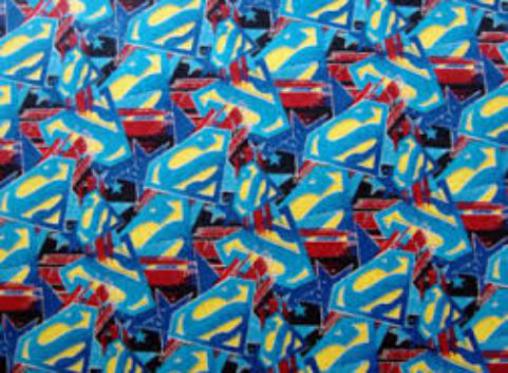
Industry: Leisure